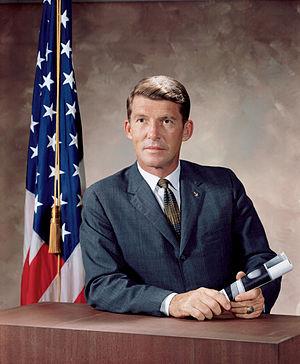
Walter Marty Schirra Jr., dit Wally Schirra, né le 12 mars 1923 à Hackensack et mort le 3 mai 2007 à La Jolla, est un aviateur de la marine américaine, pilote d'essai et astronaute américain.